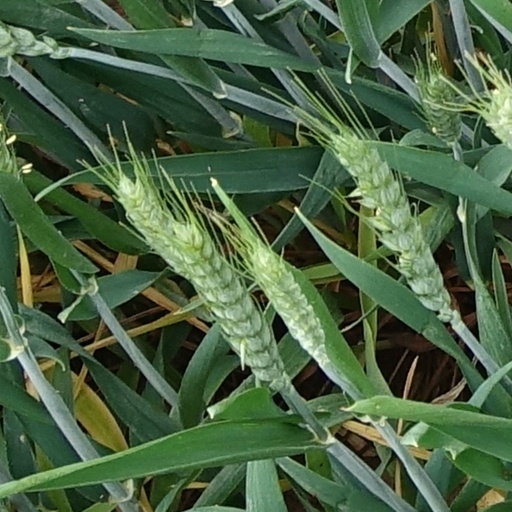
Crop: wheat